Port Perry

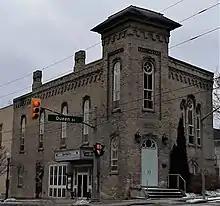
The Town Hall 1873 Centre for the Performing Arts

Port Perry's Victorian-era downtown is a tourist destination, with clothing stores, restaurants, cafés, bookstores, galleries and antique shops. In the summer, the town features the festivals Mississauga First Nation Pow Wow, the Highland Games, the Dragon Boat Races and StreetFest. Port Perry is also home to the Theatre on The Ridge summer theatre festival featuring 6 shows performed at Townhall 1873 during July and August. Its annual fair, held every Labour Day weekend, has been running for over 150 years. There are also golf courses, both public and private. Other attractions in Port Perry and surrounding area include the Great Blue Heron Charity Casino, Scugog Memorial Library (featuring the Kent Farndale Art Gallery), the Scugog Shores Historical Museum and the Town Hall 1873 Centre for the Performing Arts.